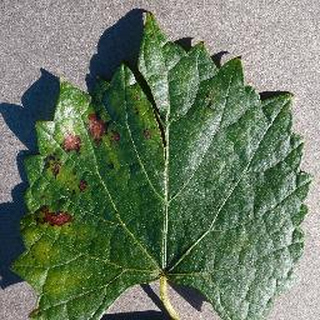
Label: grape_esca_black_measles